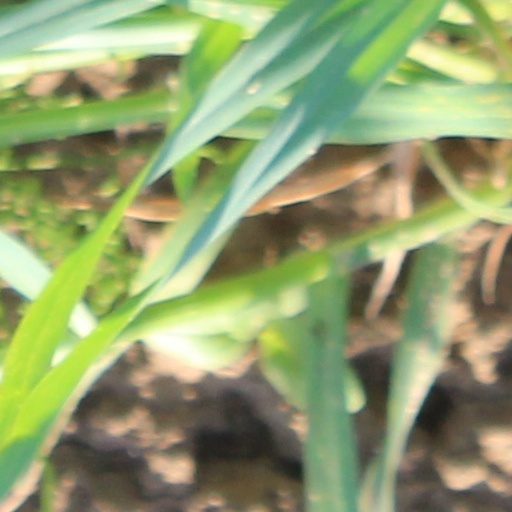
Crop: wheat